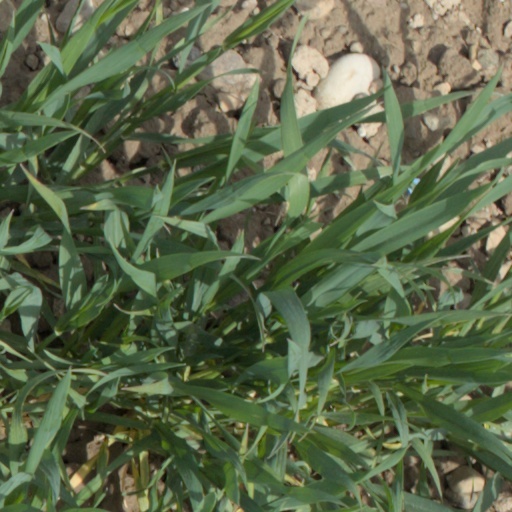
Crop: wheat